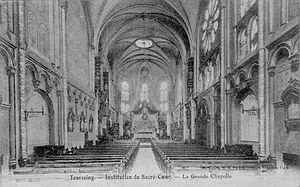
L’Institution du Sacré-Cœur est un ensemble scolaire regroupant un collège et un lycée, privé catholique d'enseignement général, lié à l'état par contrat d'association, à Tourcoing. Il est sous tutelle des Oblates missionnaires de l'Assomption, congrégation fondée en 1839 par Emmanuel d'Alzon. Cet établissement compte 941 élèves.